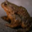
Label: frog